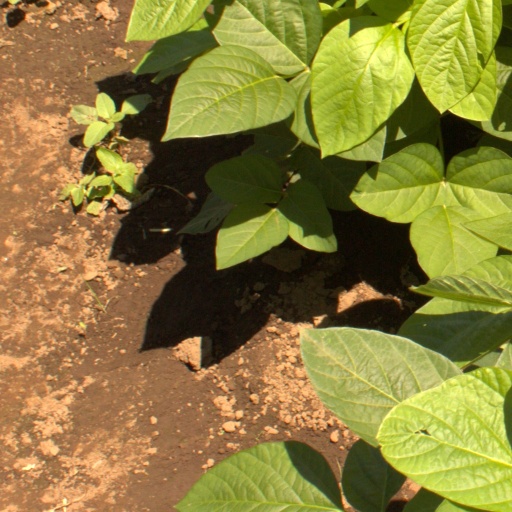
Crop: soybean